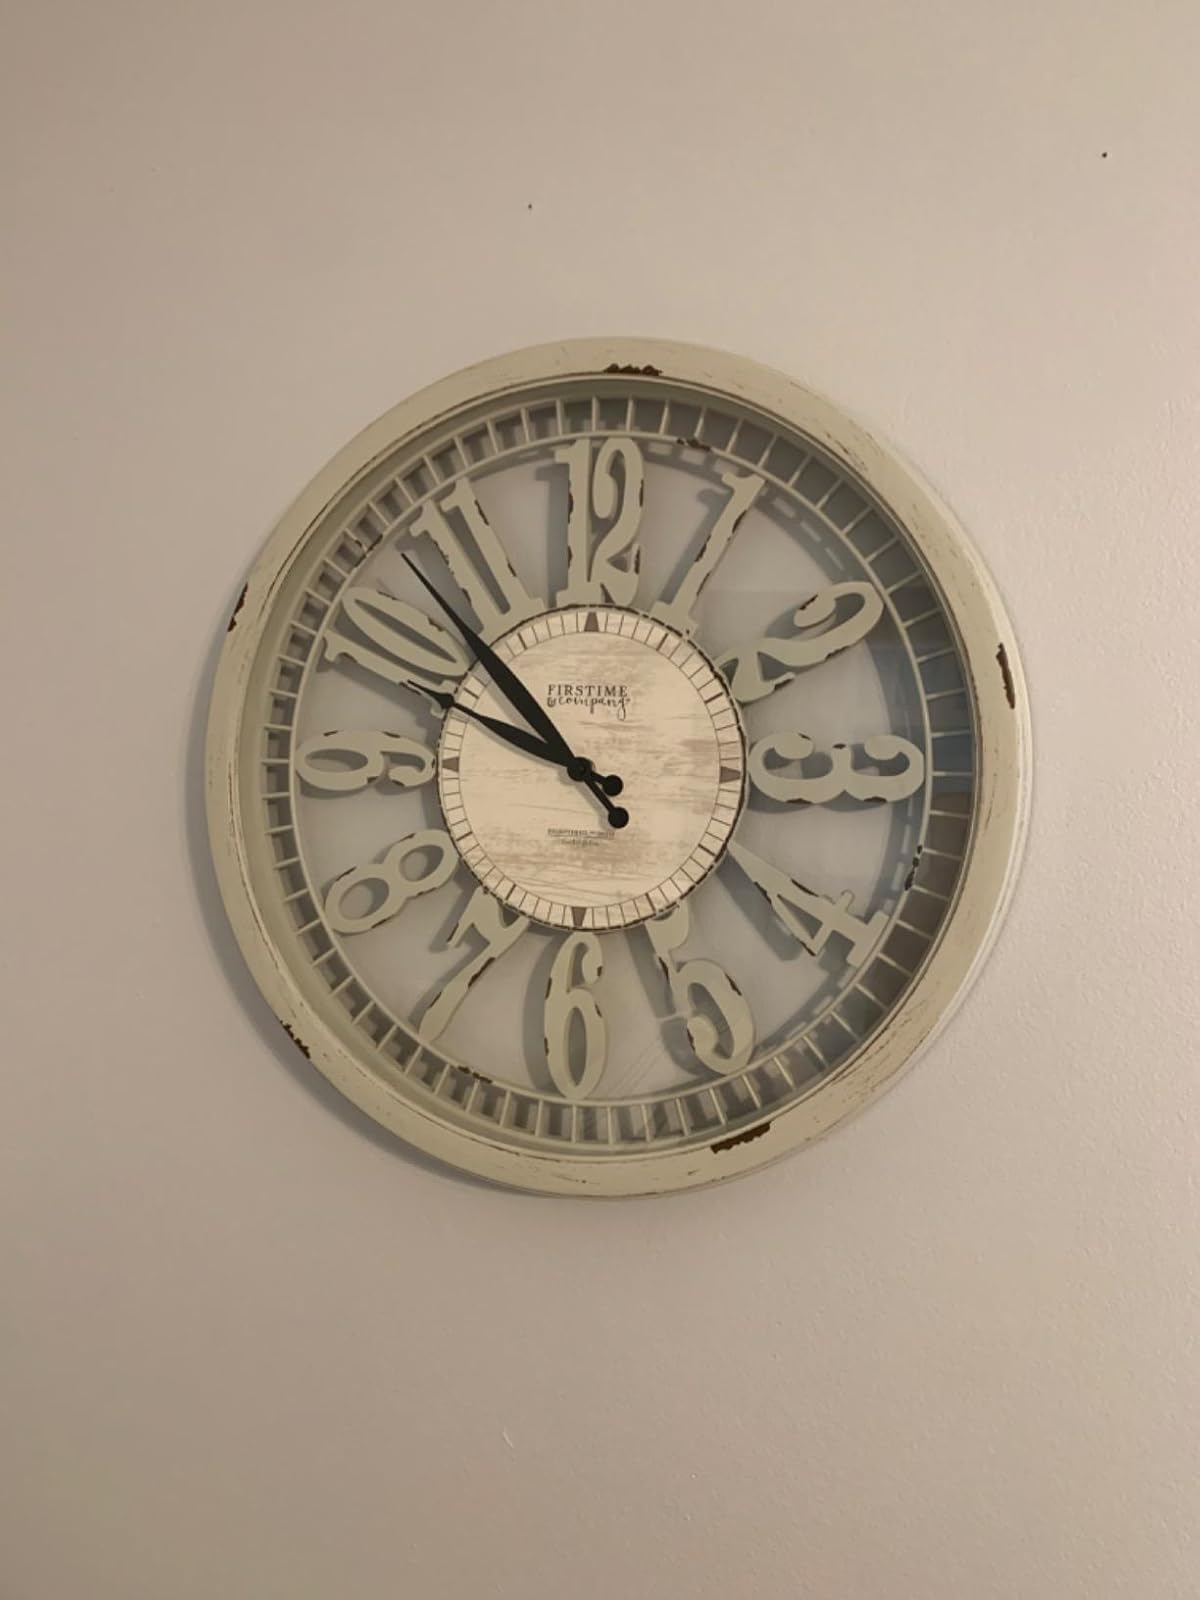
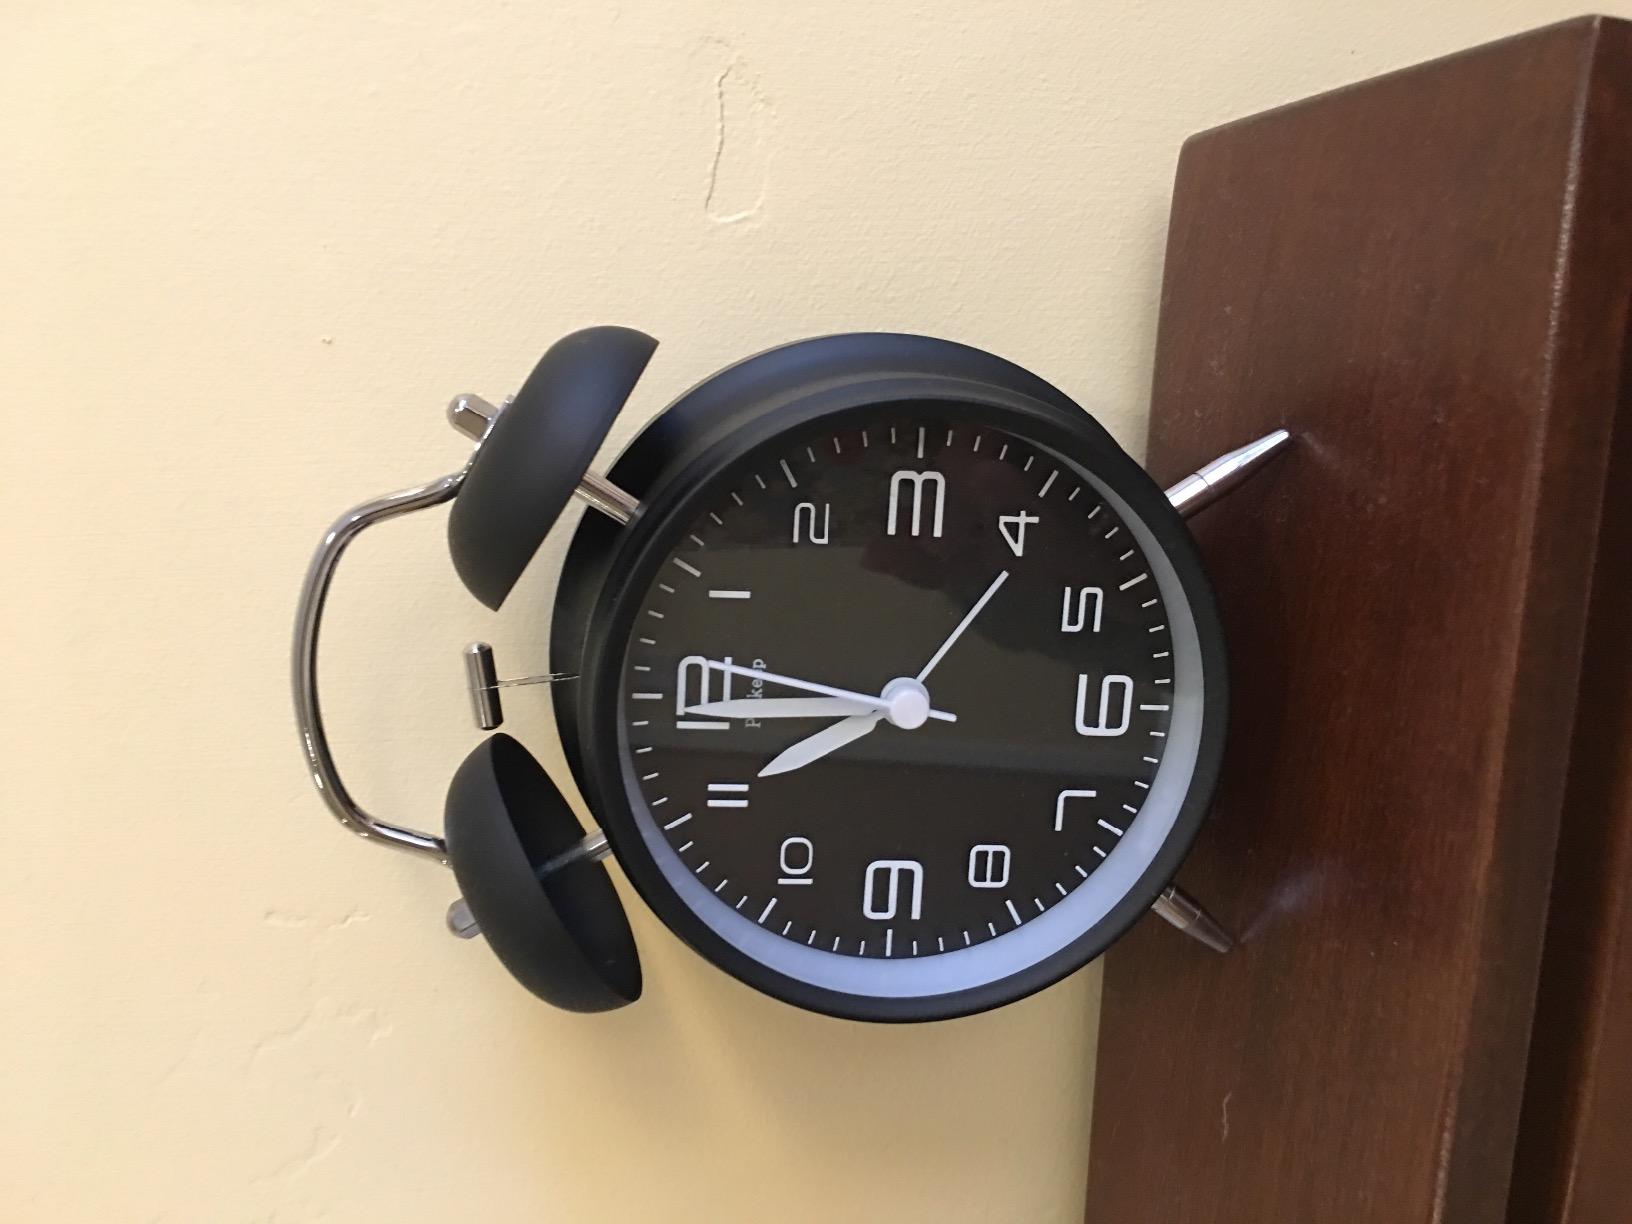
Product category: clock
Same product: no